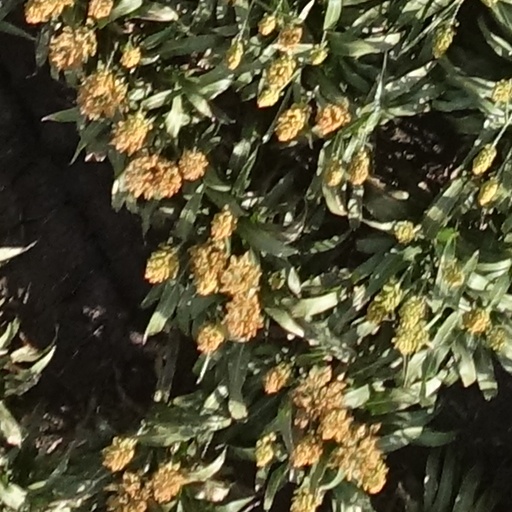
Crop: sorghum